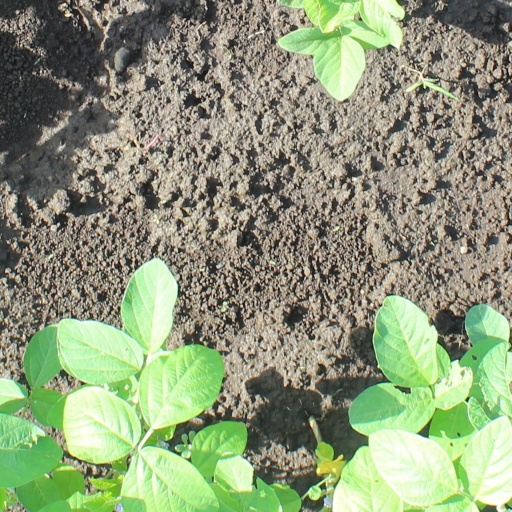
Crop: soybean